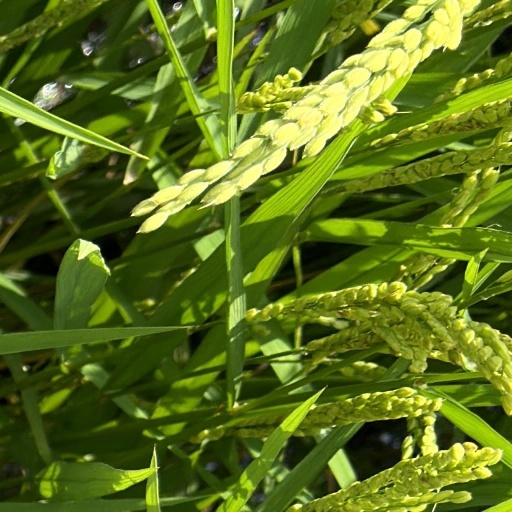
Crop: rice